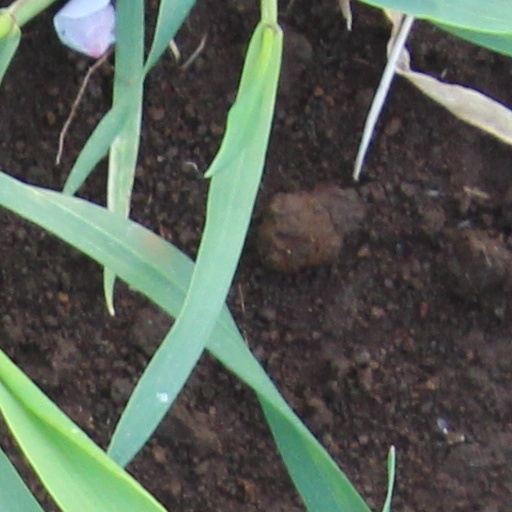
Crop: wheat